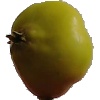
Label: Apple Red Yellow 2